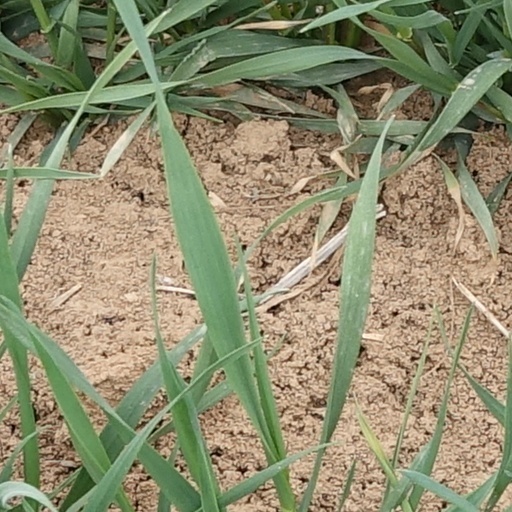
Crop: wheat